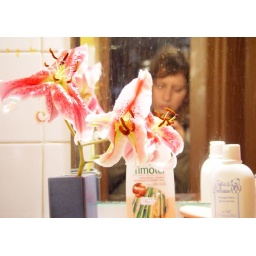
flowers in the bathroom